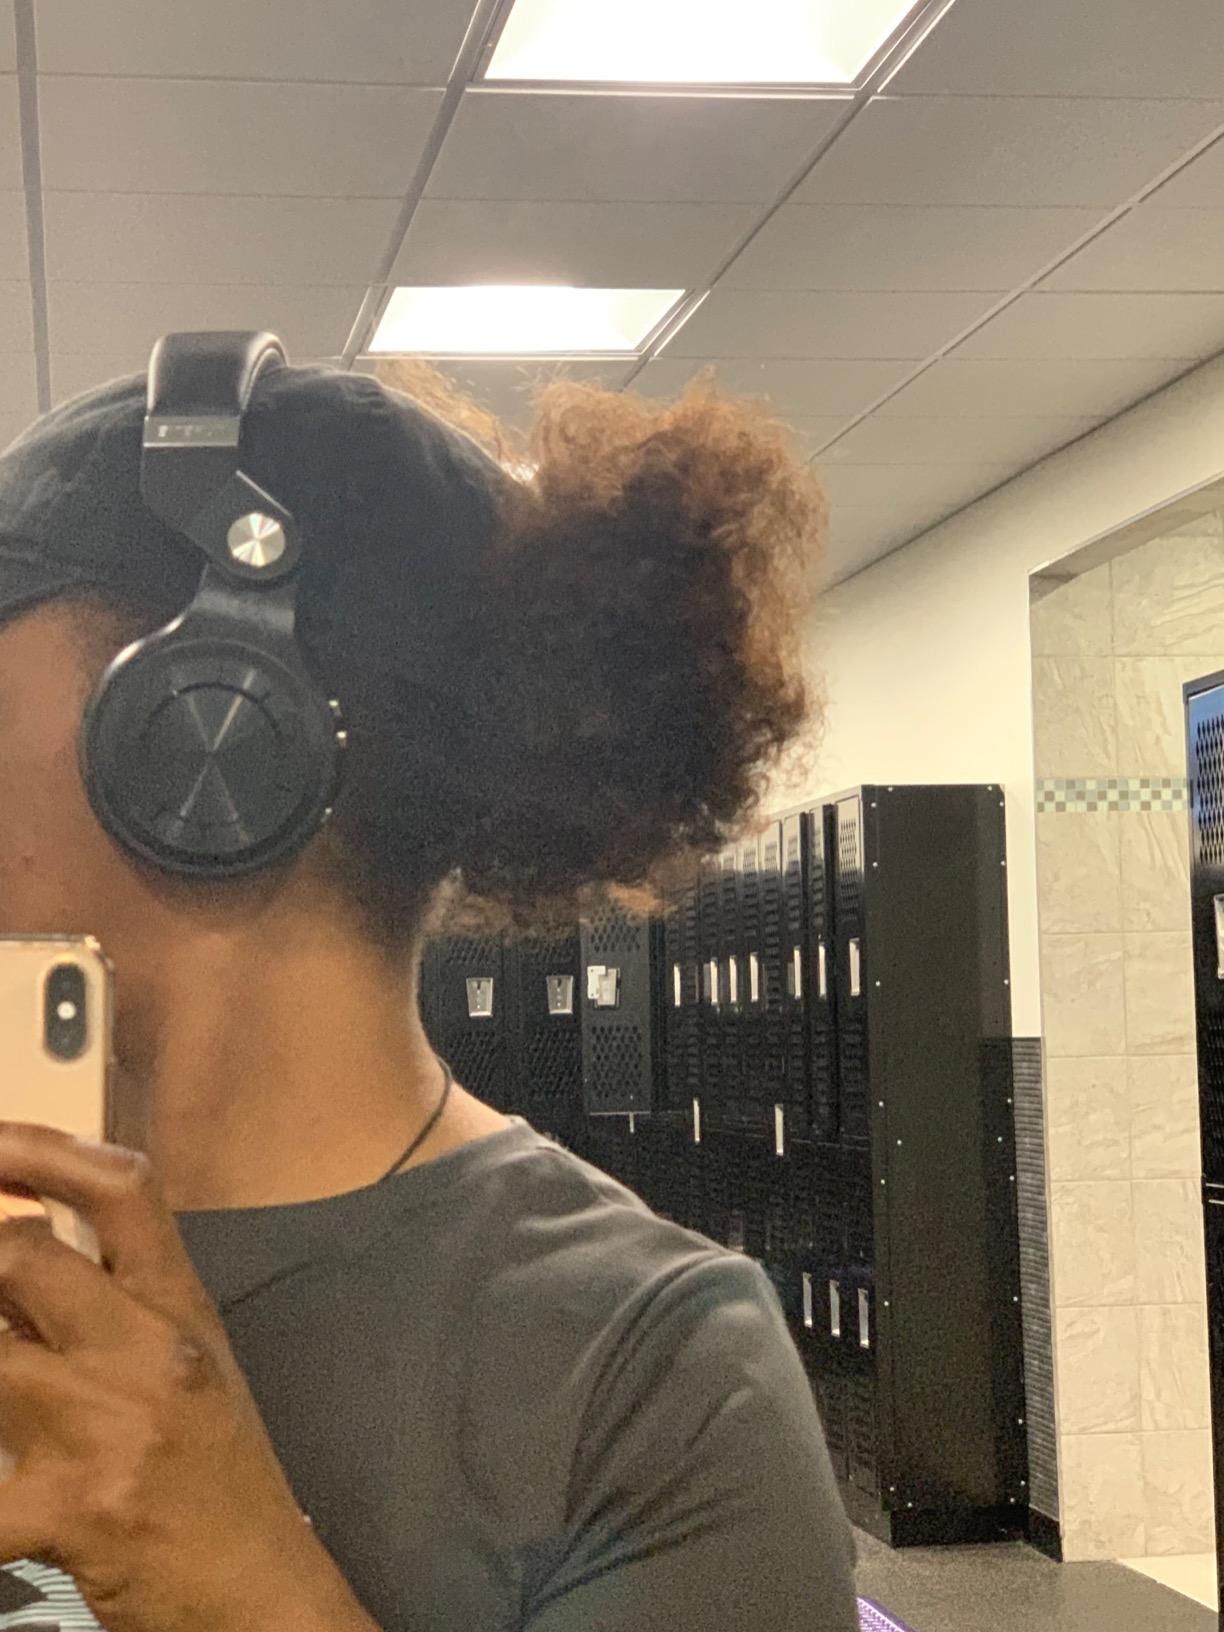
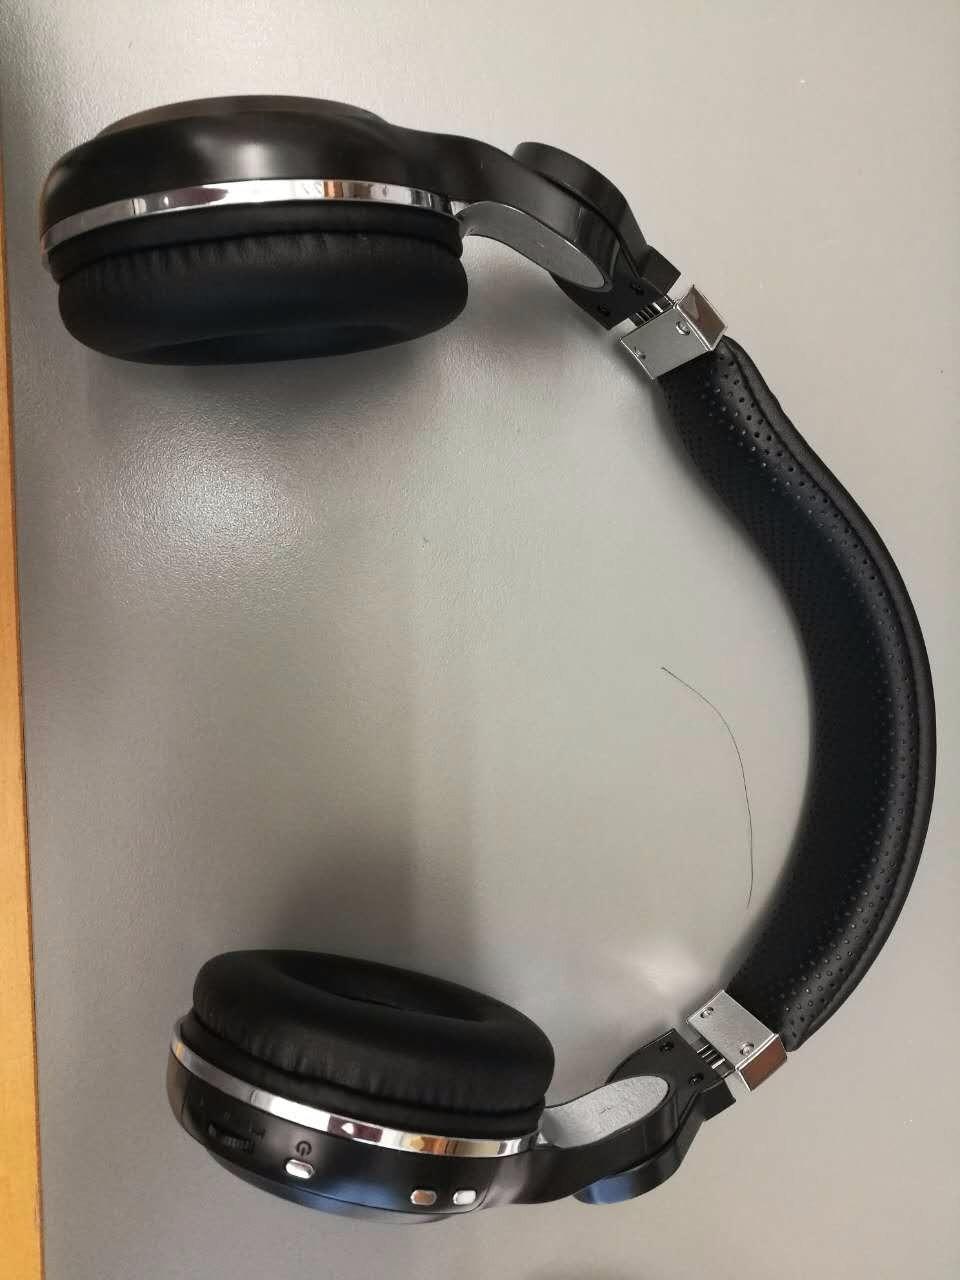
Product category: headphones
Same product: yes